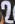
Number: 2